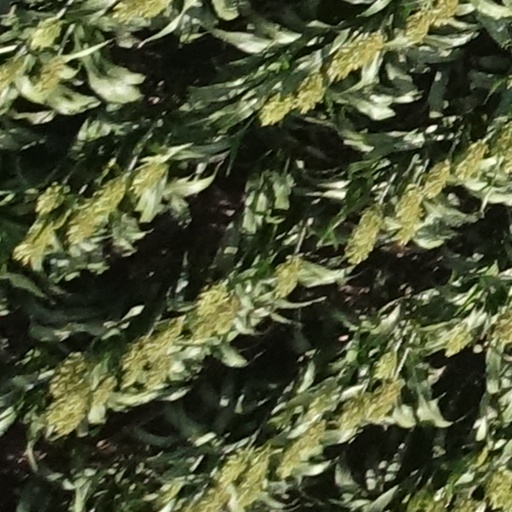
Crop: sorghum